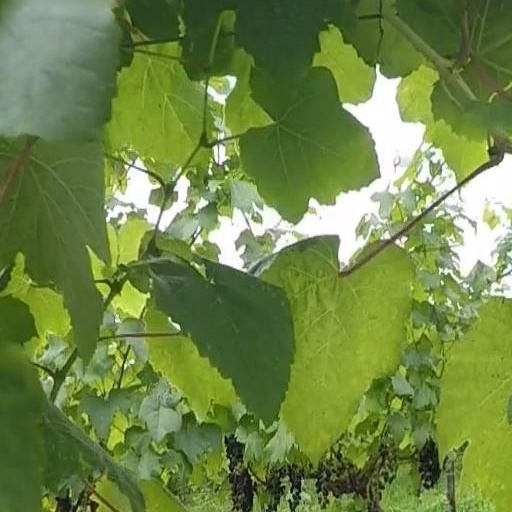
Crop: grape